Horse pond

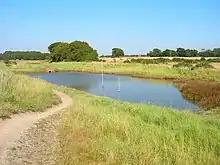
A horse pond by the footpath from West Wittering to Itchenor

When a horse pond was constructed in well-drained soil, and not supplied by a brook, it was lined with puddling, about 6-7 inches thick, constructed of clay and lime, rammed or trampled home. The lime was to prevent worms burrowing through the clay and making it porous. Over the puddling, a causeway of tone and sand is laid, to protect the puddling from the horses' hooves.